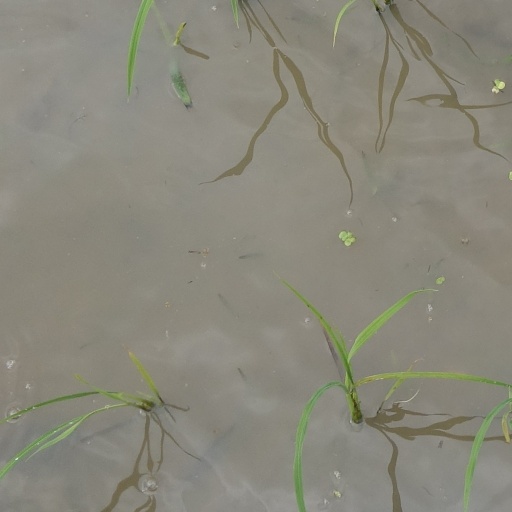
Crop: rice